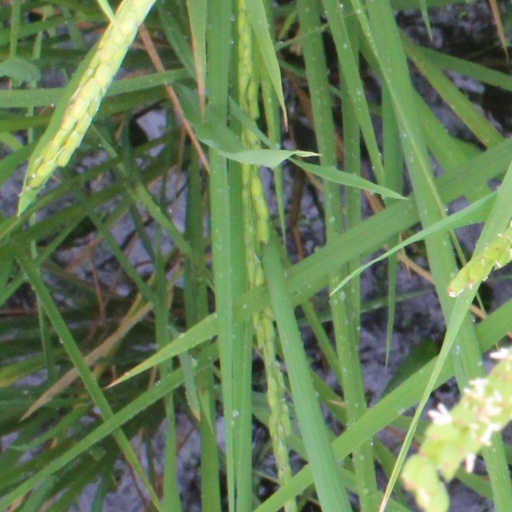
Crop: rice